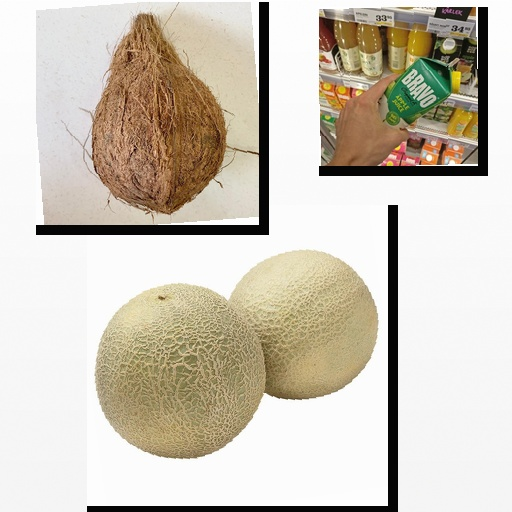
Food items: apple_juice, coconut, cantaloupe